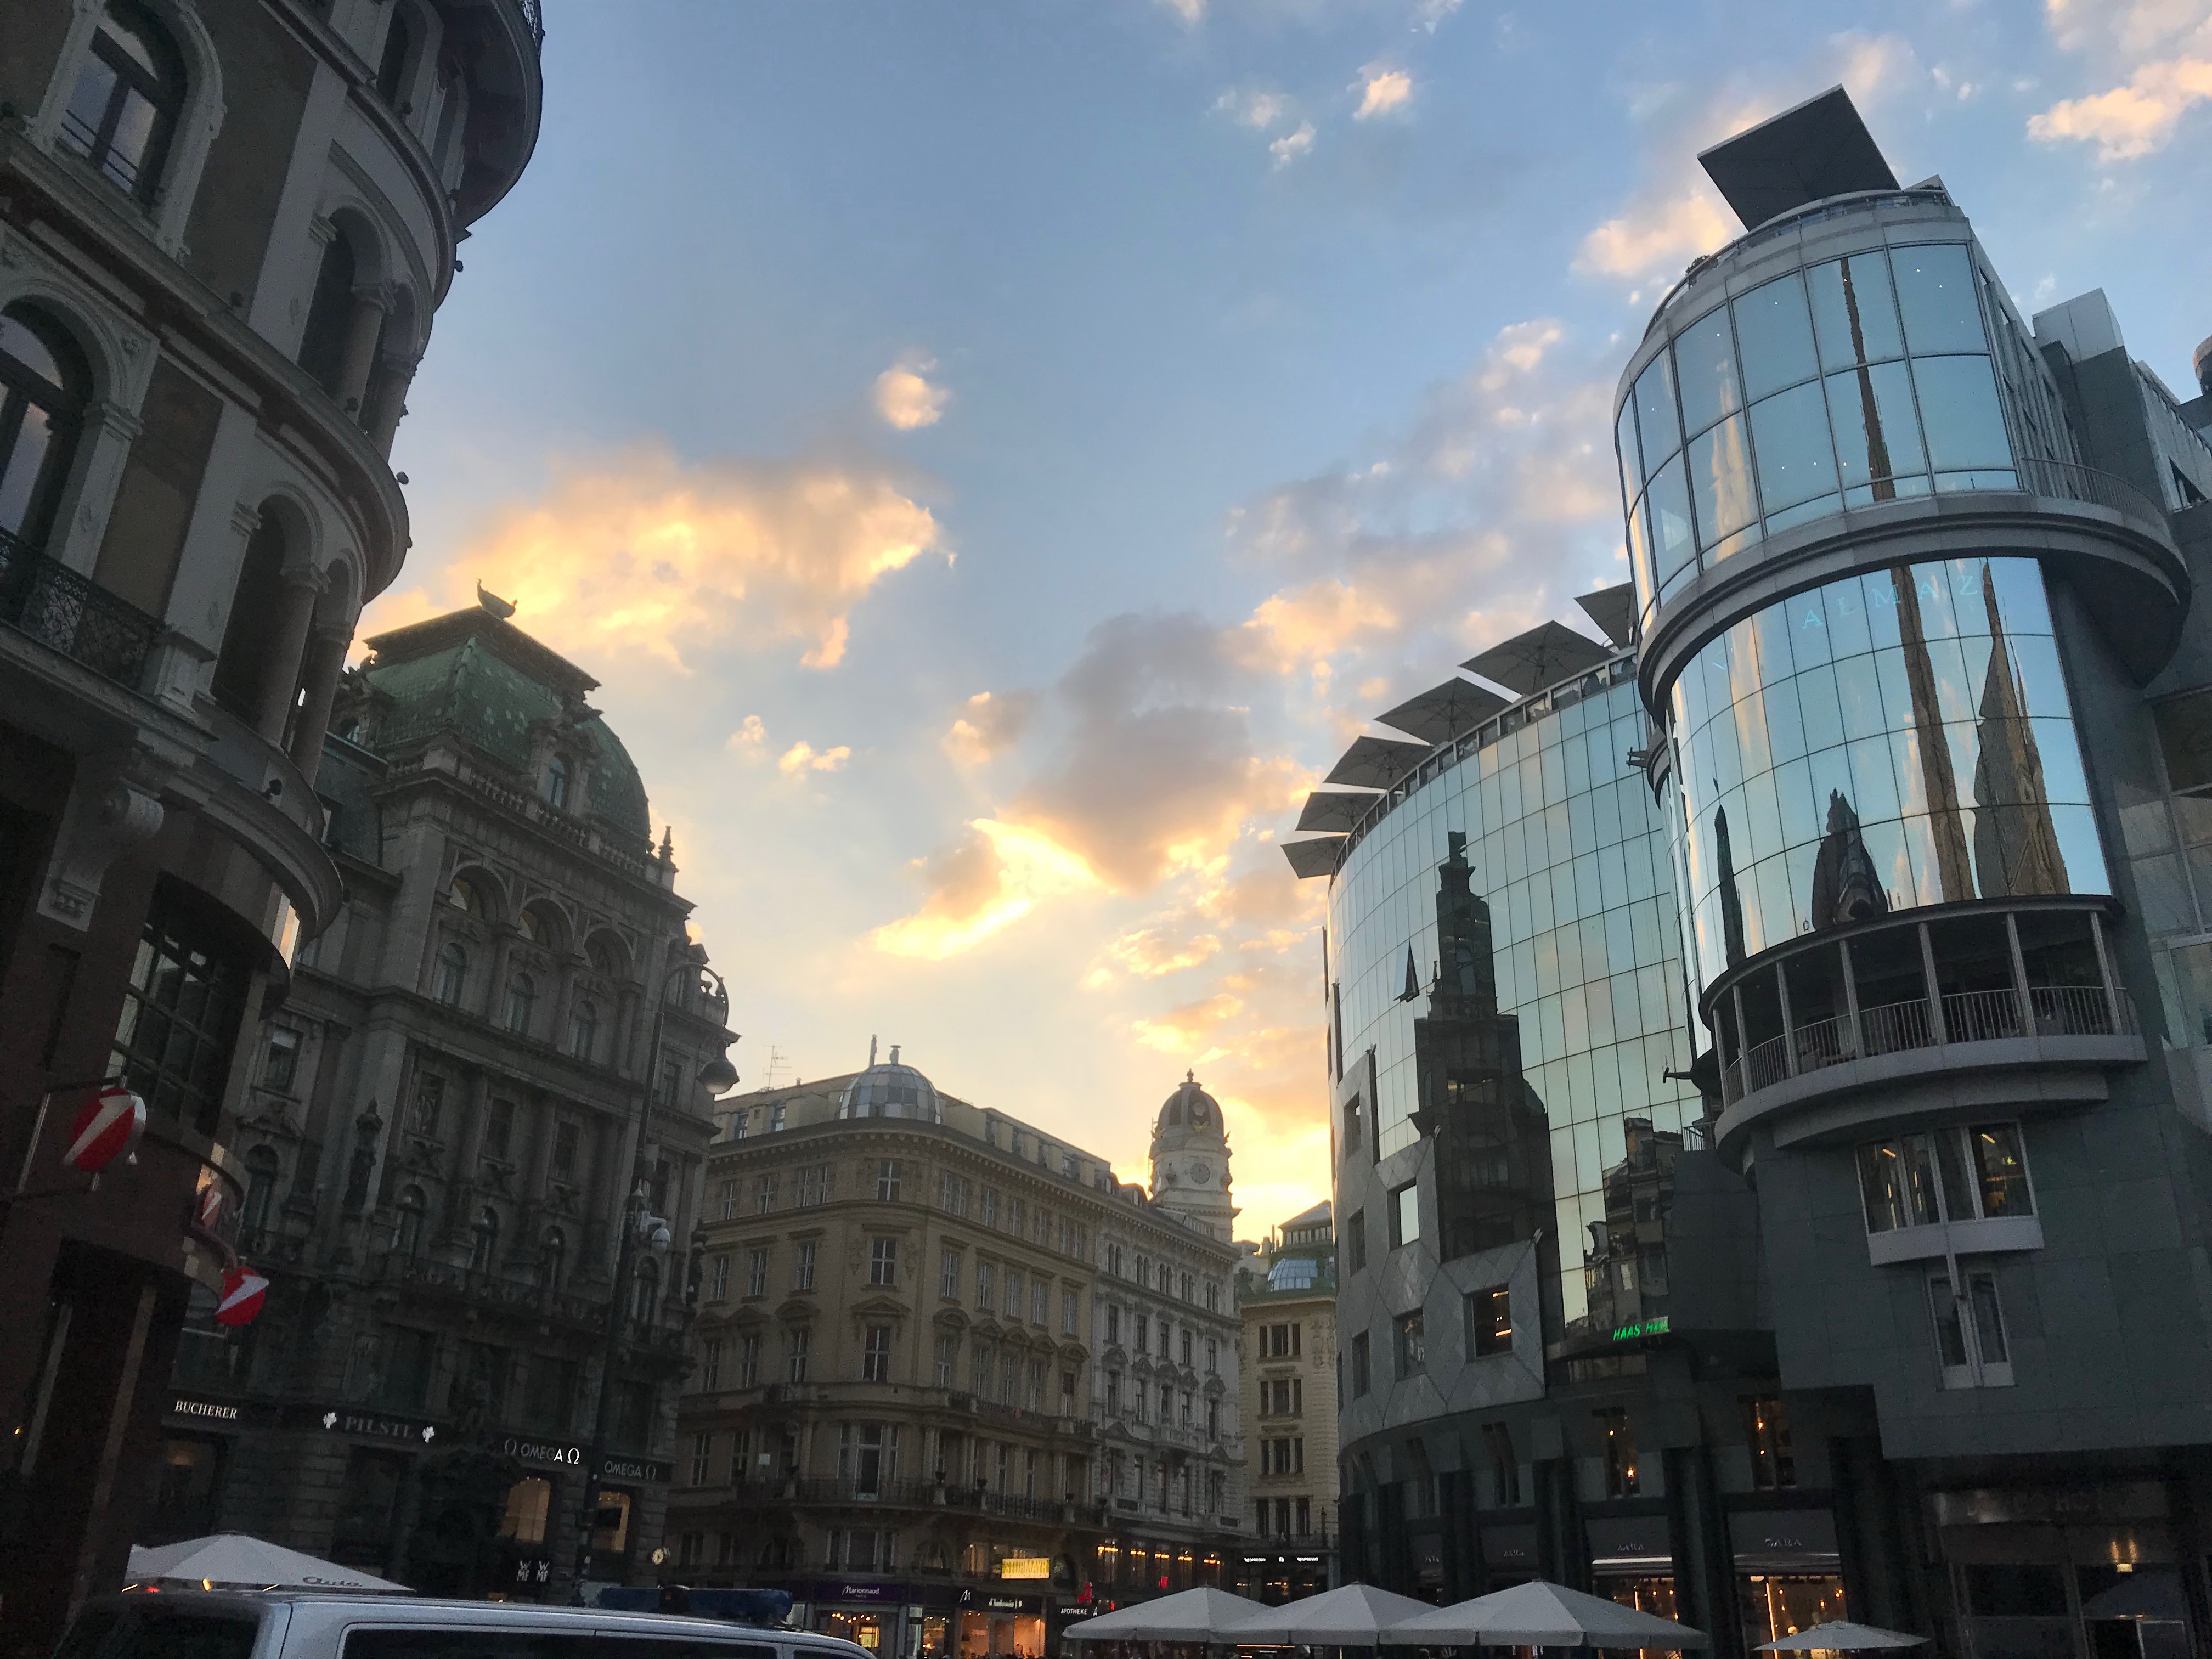
vienna, austria, main square, Stephen's Square, sunset, architecture, art nouveau, meeting place, tourist, attraction, mirror, sky, metropolis, metropolitan area, city, landmark, building, urban area, town, cityscape, downtown, morning, skyscraper, daytime, evening, sunlight, cloud, screenshot, tourist attraction, street, facade, plaza, skyline, dusk, mixed use, tower, computer wallpaper